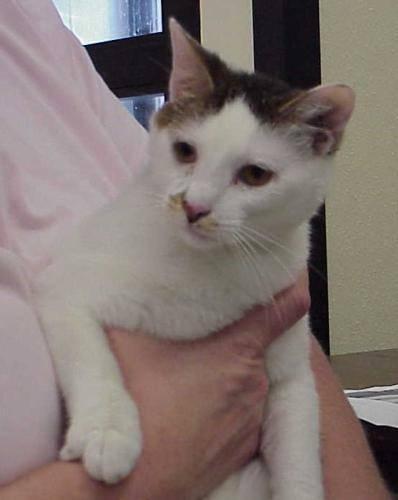
cat